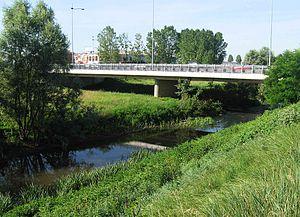
Le torrent Banna est un affluent de droite du fleuve Pô, s'écoulant dans la région du Piémont en Italie, d'abord dans la province d'Asti sur un tronçon court, puis dans la province de Turin. Il se jette dans le Pô juste en amont de la confluence de celui-ci et du torrent Tepice. Malgré cela, les deux torrents ont des bassins hydrographiques indépendants de leur voisinage et pour les caractéristiques géographiques identiques, ils sont analysés conjointement dans les documents de planification hydriques officiels.